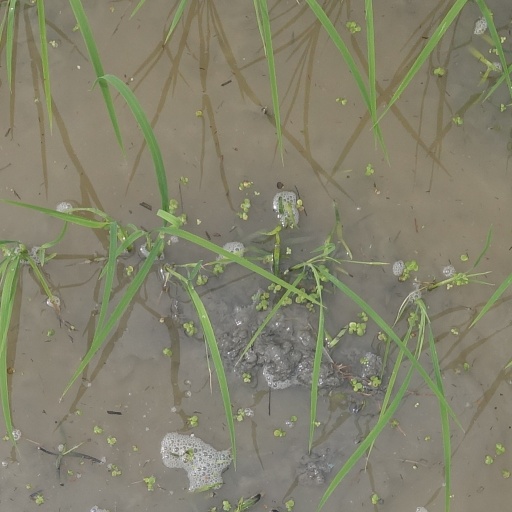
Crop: rice